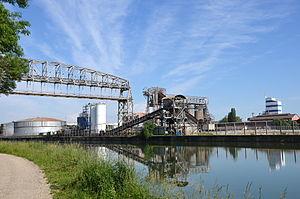
Usine chimique Solvay a Tavaux, Jura, Franche-Comté, France. Les installations photographiées sont sur le territoire de la commune d'Abergement-la-Ronce
L'usine chimique de Tavaux est une usine chimique implantée depuis 1930 à Tavaux, à la suite des progrès de l'industrie chimique du XXᵉ siècle. L'important complexe industriel chimique belge Solvay s'installe près de Dole. Elle maintient une industrie du sel dans le Jura mais n'est plus alimentée par le sel jurassien depuis 2007.
Le canal du Rhône au Rhin est un canal français qui relie la Saône, affluent navigable du Rhône, au Rhin, par la vallée du Doubs et son prolongement en Haute Alsace jusqu'à Niffer sur le Rhin, un autre prolongement rejoignant Strasbourg par la canalisation de l'Ill. Il est conçu comme un maillon nécessaire pour connecter les ports maritimes du nord de l'Europe avec ceux de la Méditerranée en créant une liaison fluviale Rotterdam-Marseille en passant par l'Allemagne. Pendant sa réalisation, le canal a changé plusieurs fois de nom et dans la période récente on parle de la « Liaison Rhin-Rhône » mais la dénomination « Canal du Rhône au Rhin » a prévalu pendant près de cent cinquante ans. La société le gérant fut parmi les premières cotées à la Bourse de Paris.